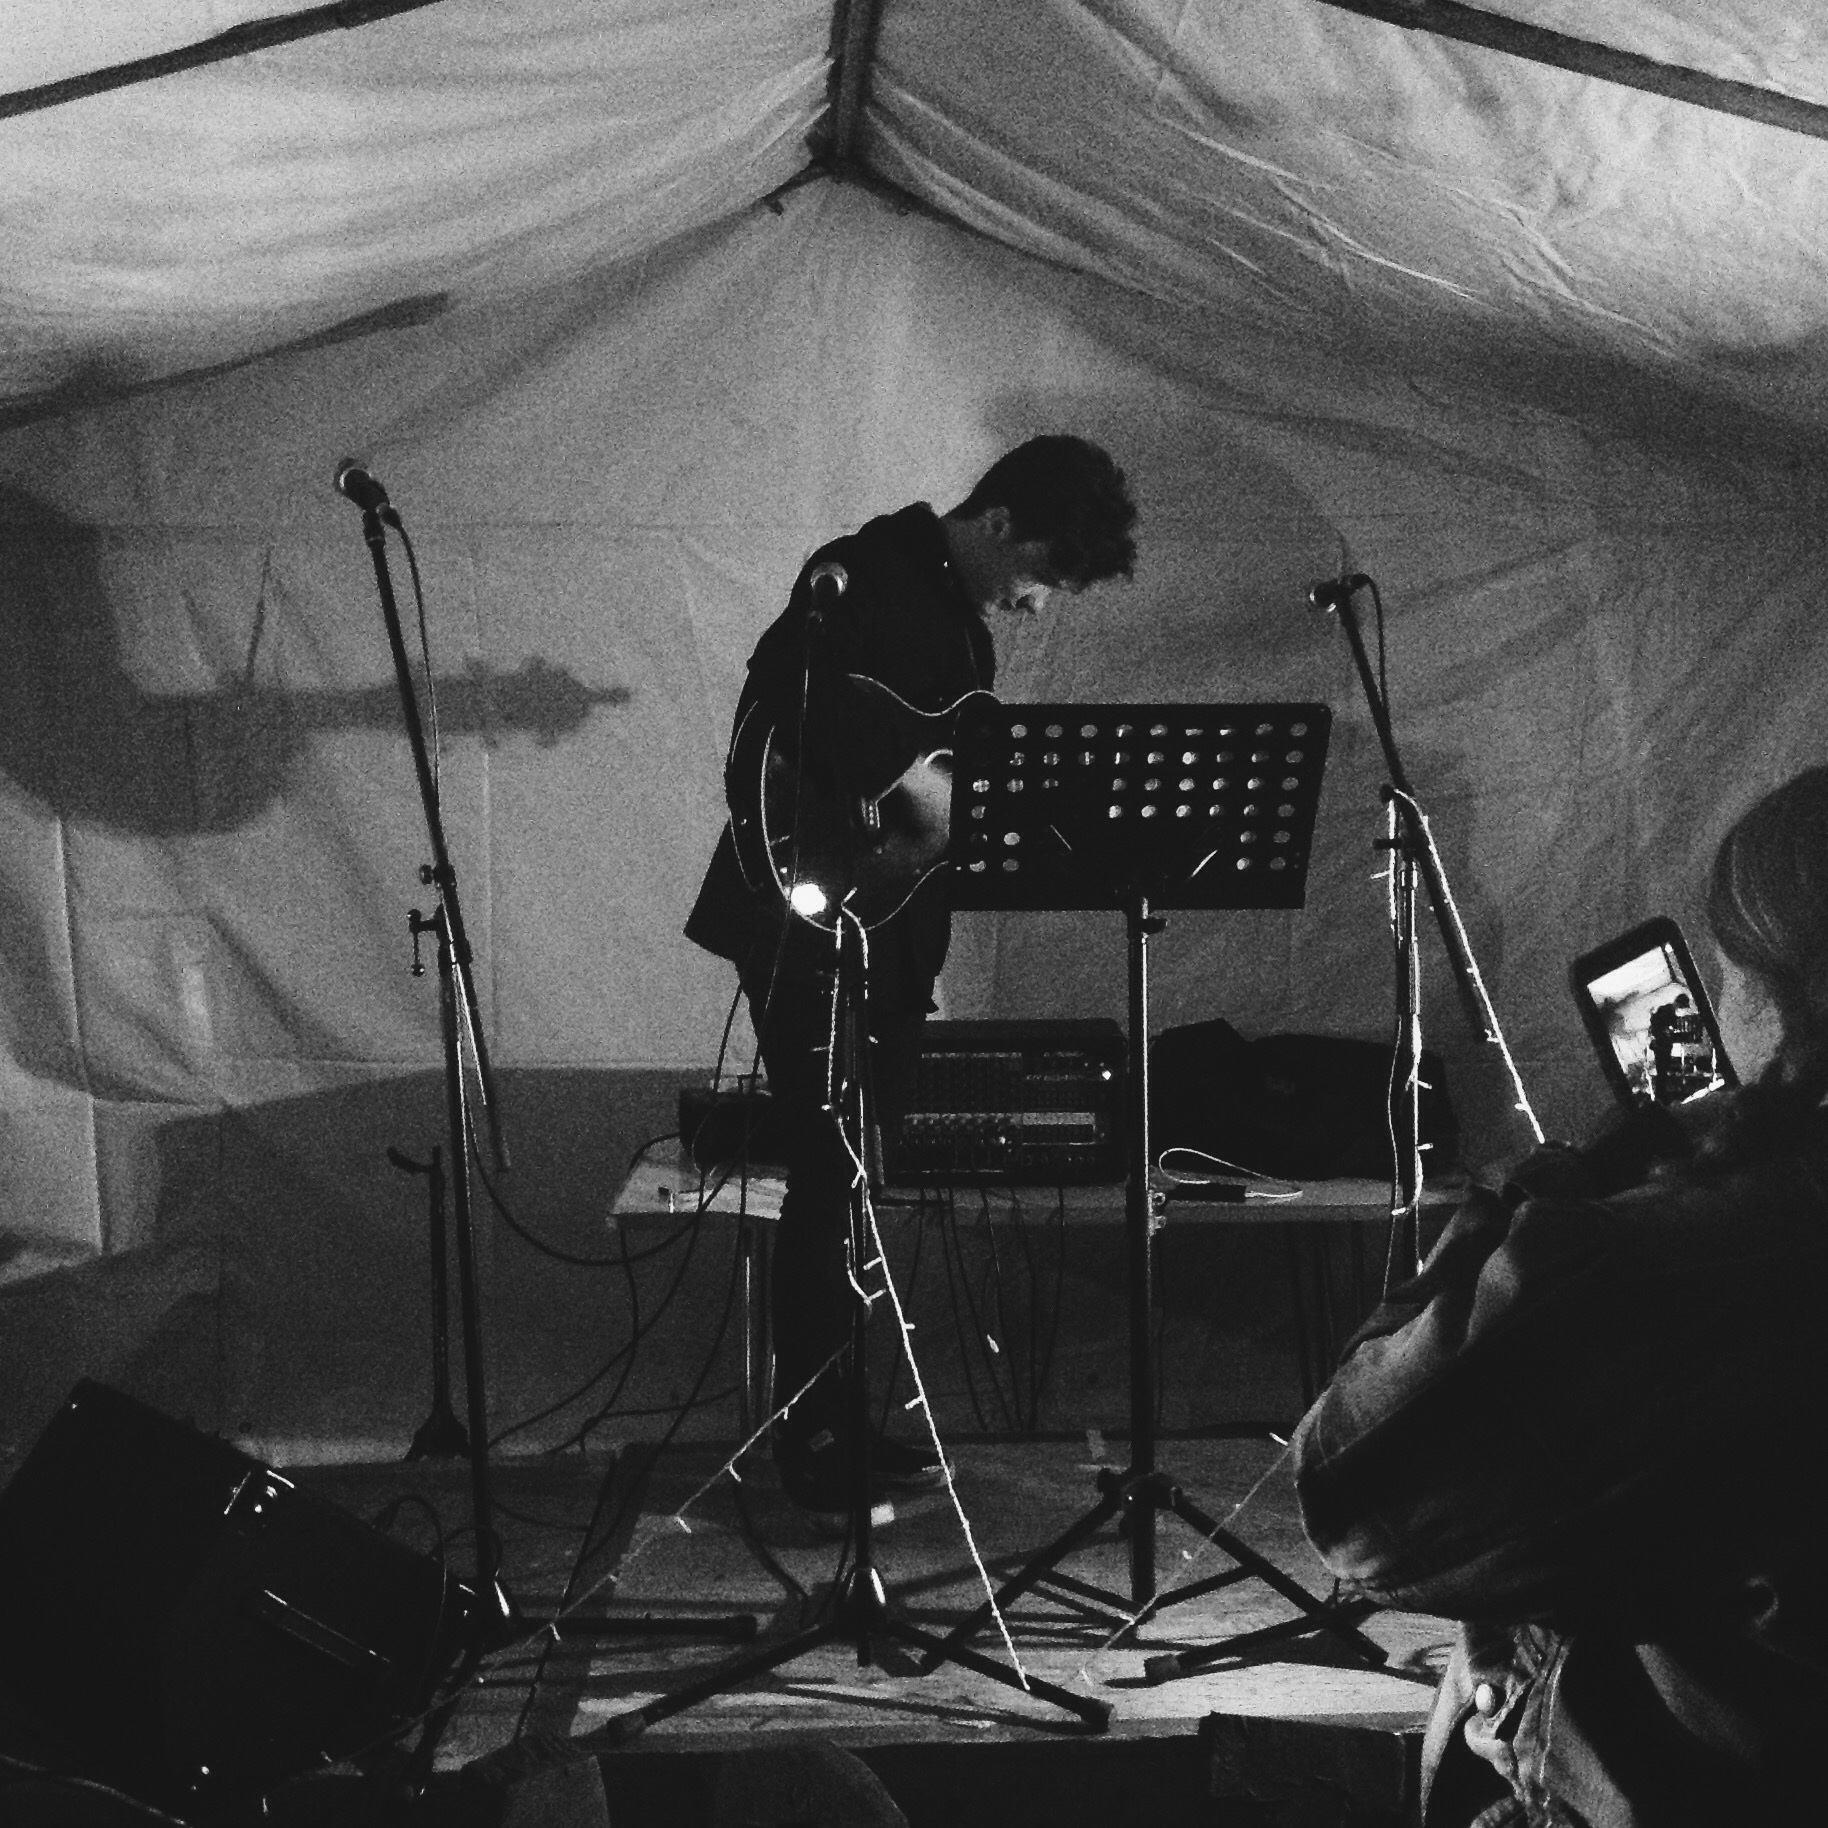
black and white, white, photography, darkness, black, monochrome, performance, drummer, entertainment, monochrome photography, film noir